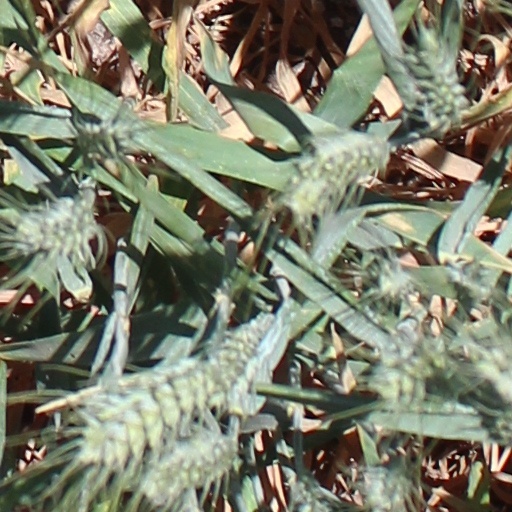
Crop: wheat